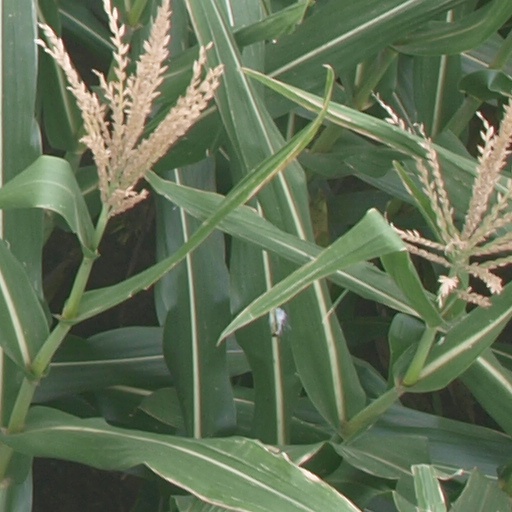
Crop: maize; corn